Tom Lyle

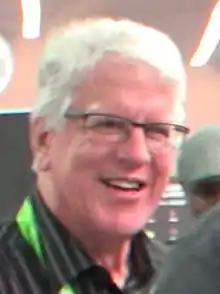
Lyle in 2015

Thomas Stanford Lyle (November 2, 1953 – November 19, 2019) was an American comics artist, best known for his work on "Starman" and "Robin" for DC Comics, and "" for Marvel Comics.